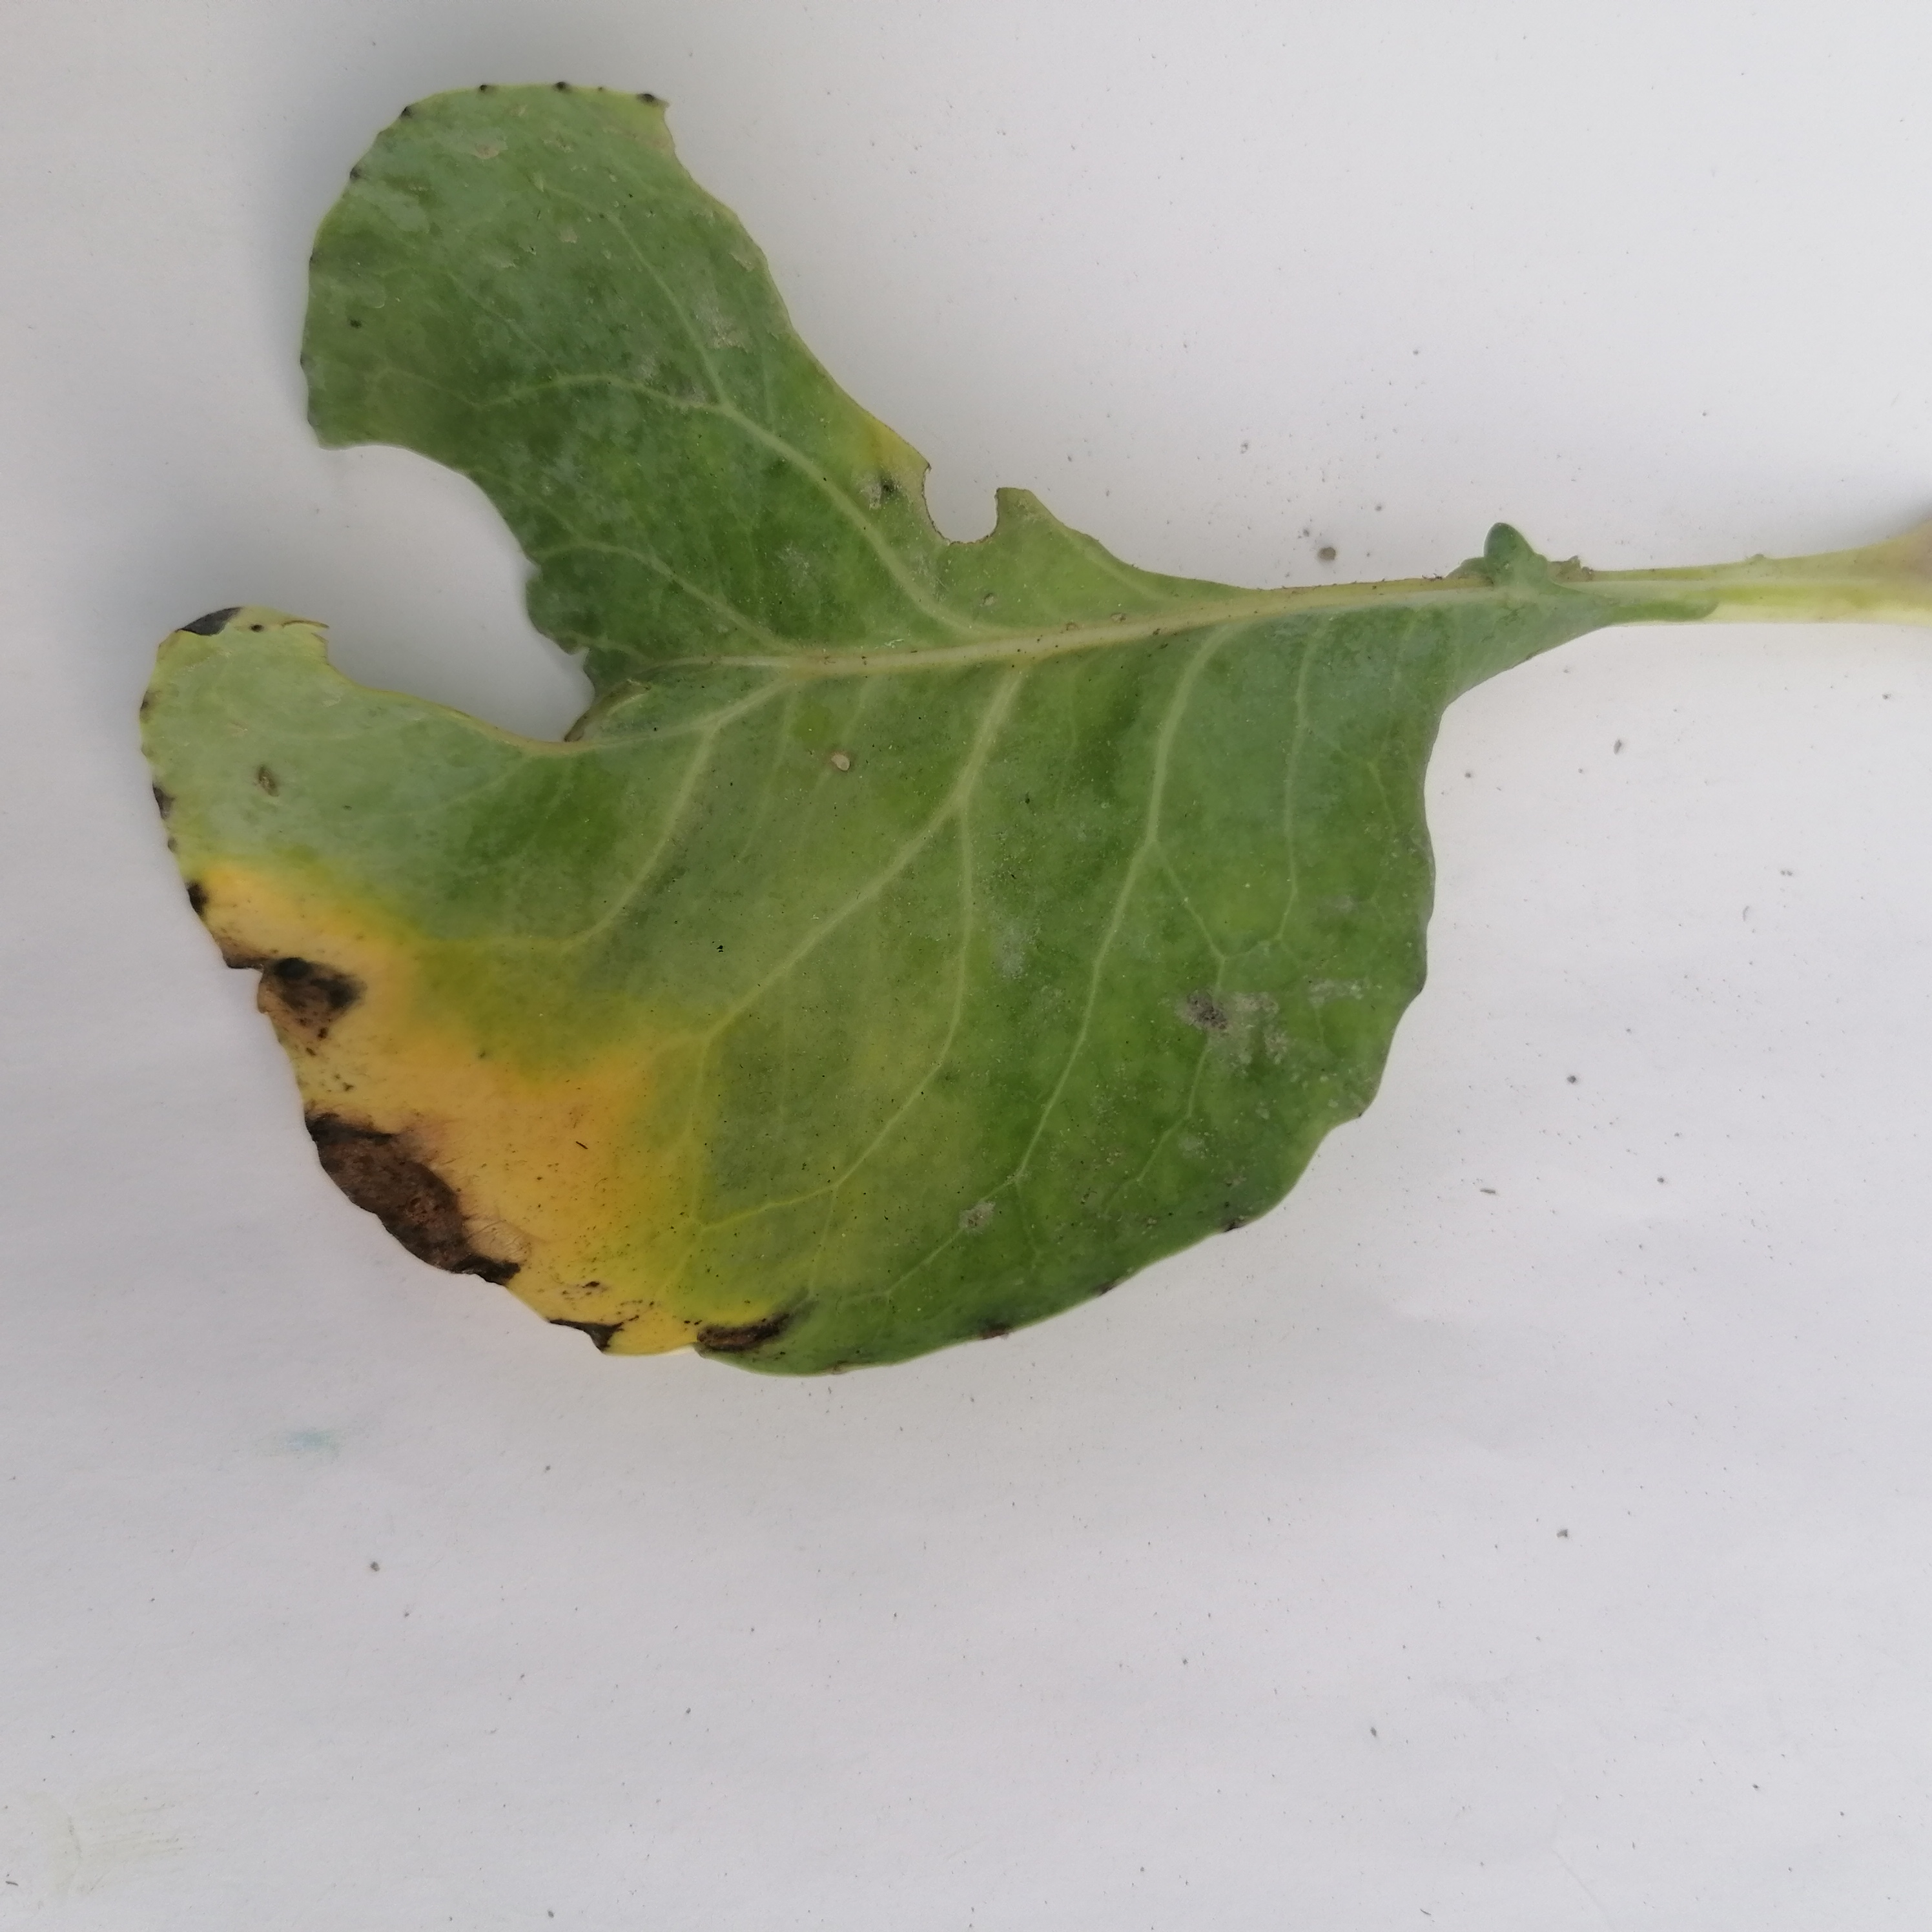
Label: Insect Hole